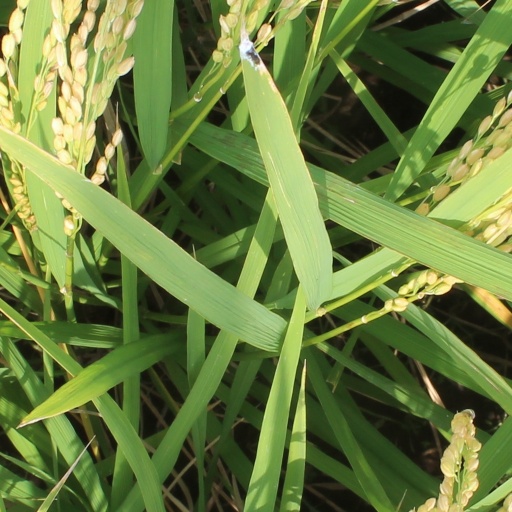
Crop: rice